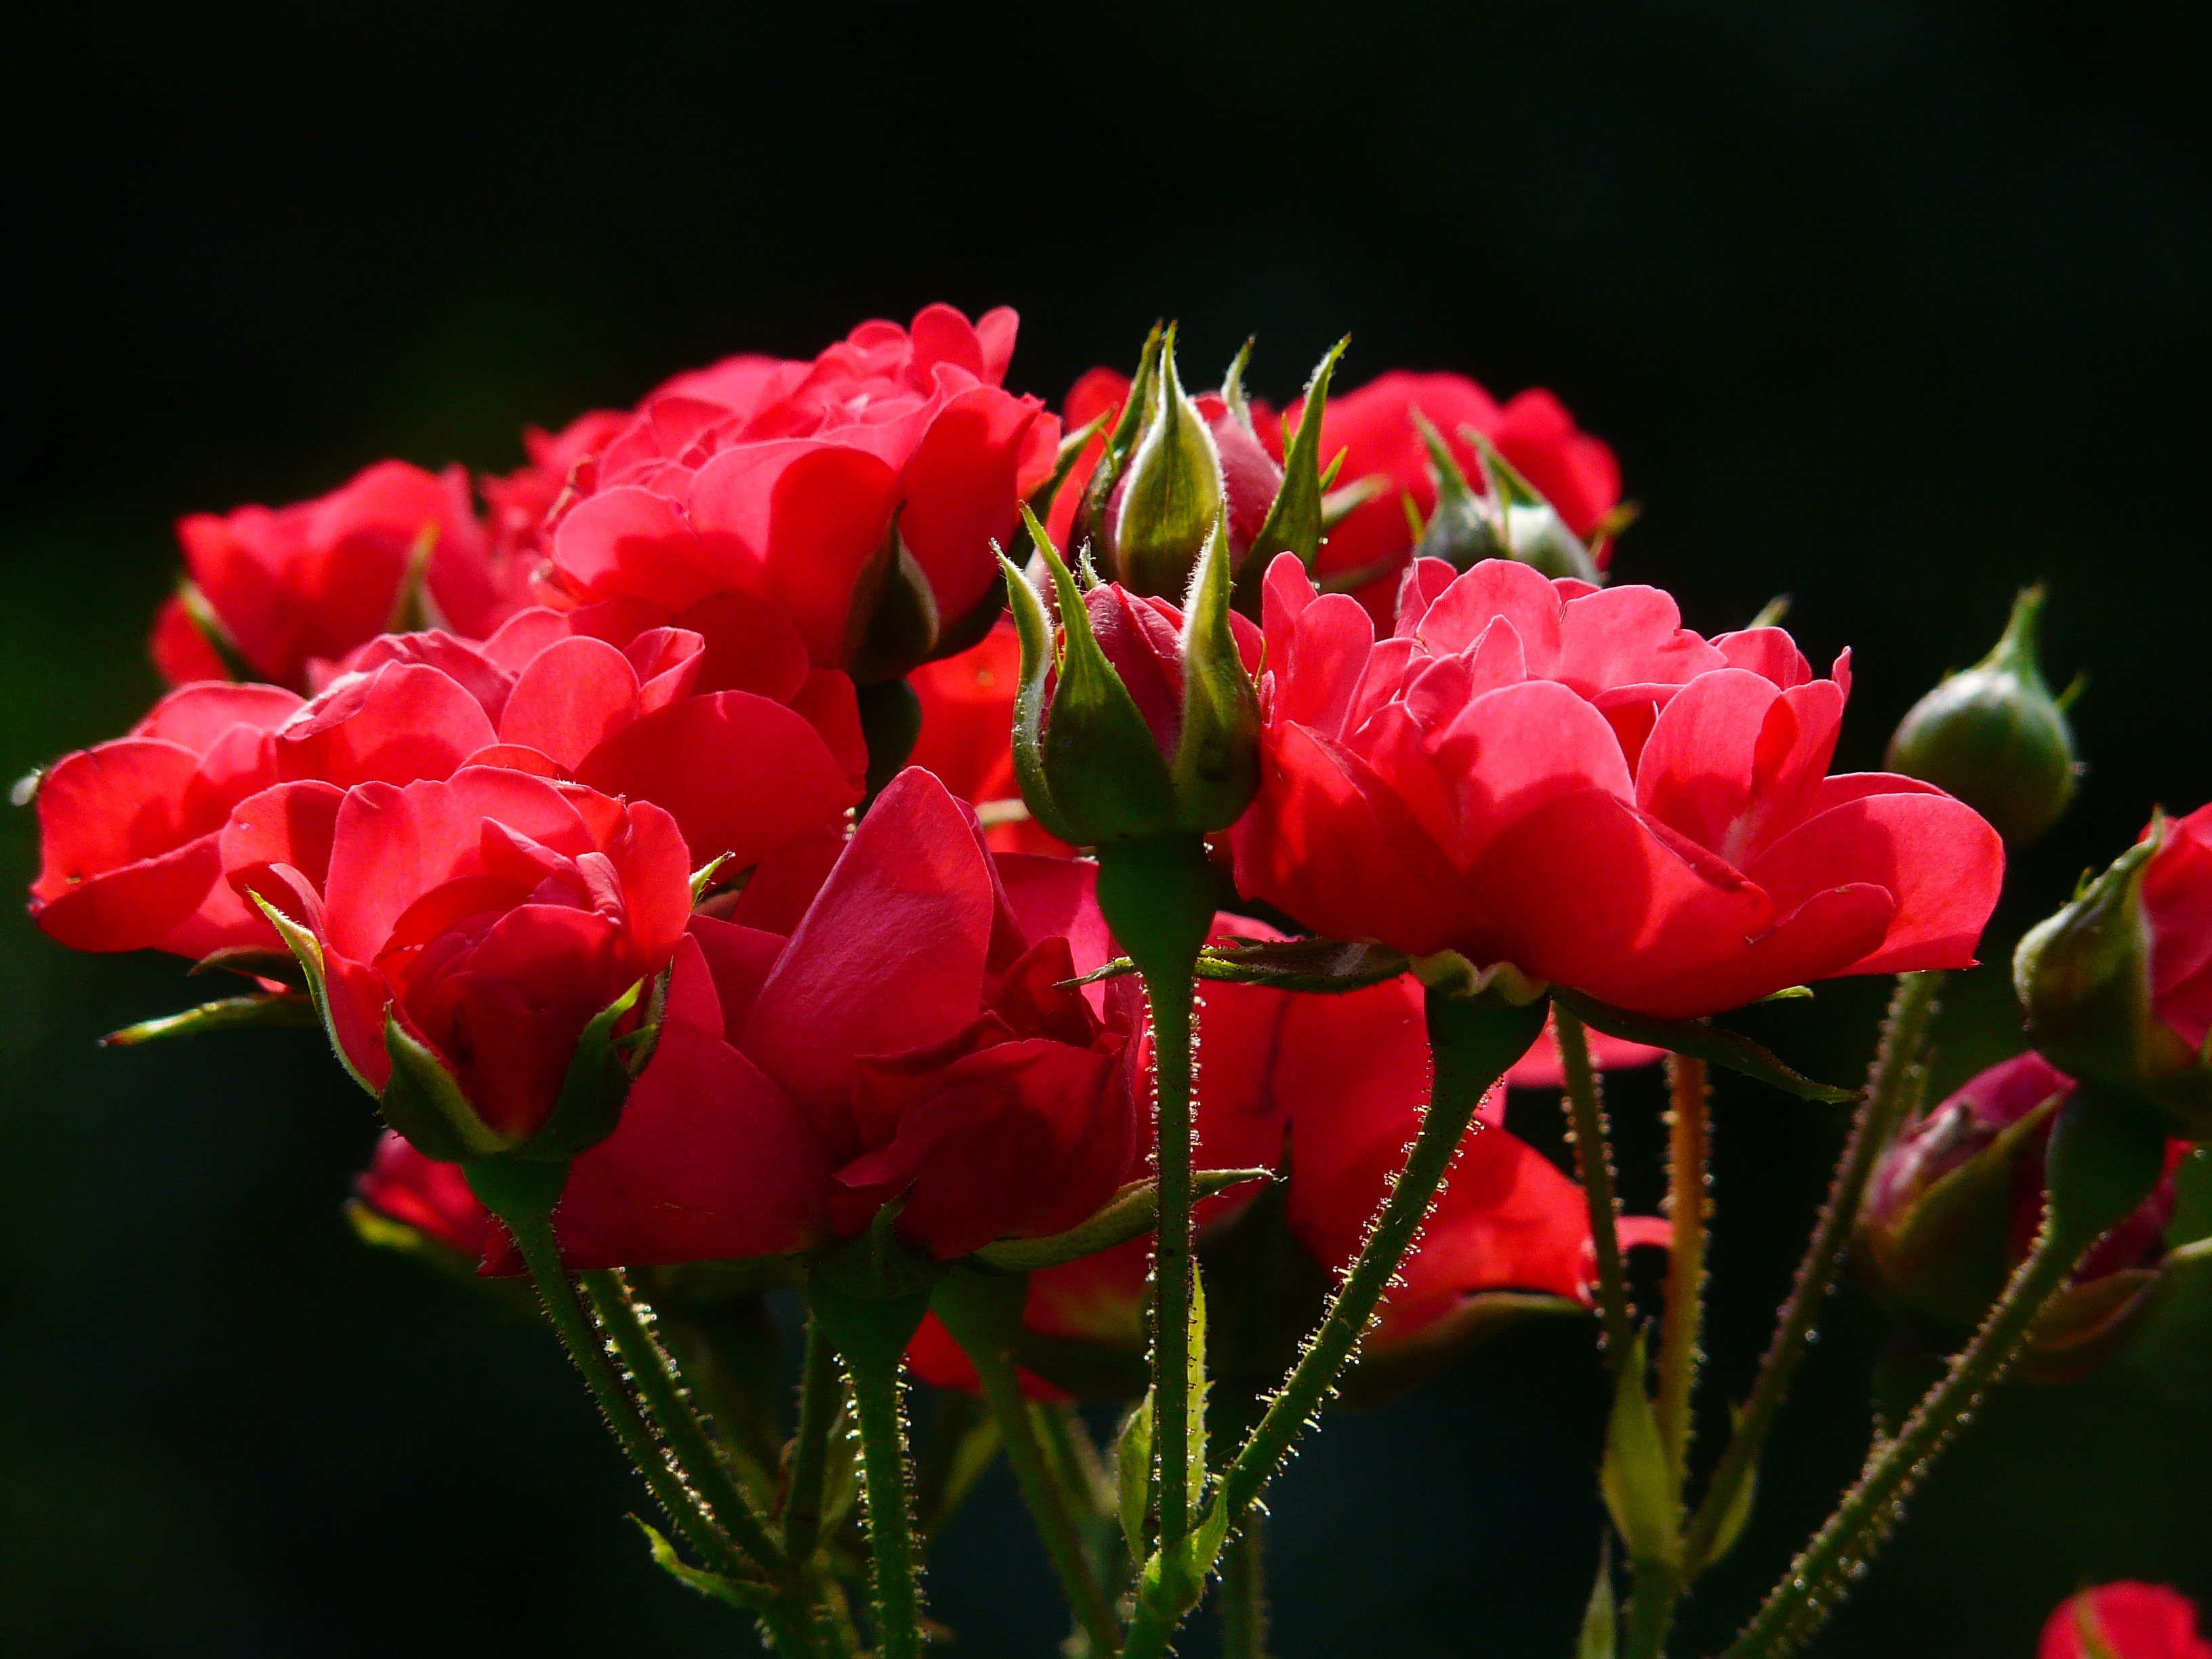
blossom, plant, flower, petal, bloom, rose, red, macro, flora, flowers, close up, roses, petals, stems, floribunda, macro photography, flowering plant, garden roses, rose family, red roses, hd wallpaper, flower buds, land plant